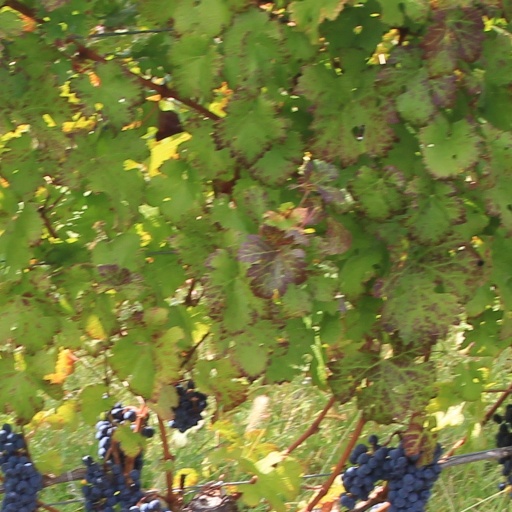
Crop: grape